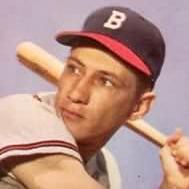
Age: 25